Question: Please indicate a possible affordance area of the snowboard that can be used for carrying
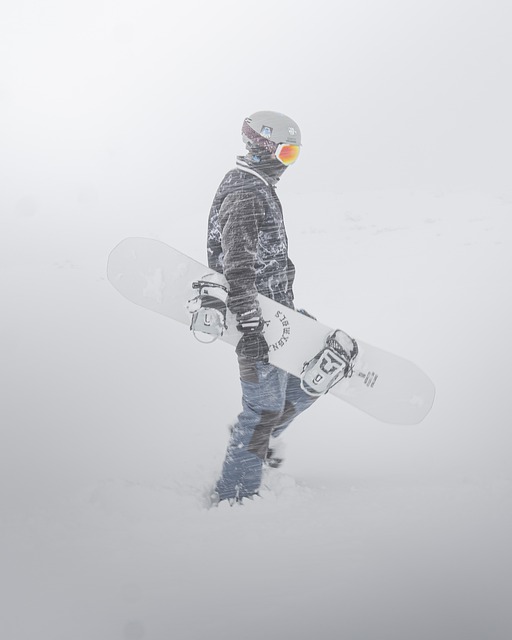
Answer: [105.023, 235.789, 434.647, 424.662]